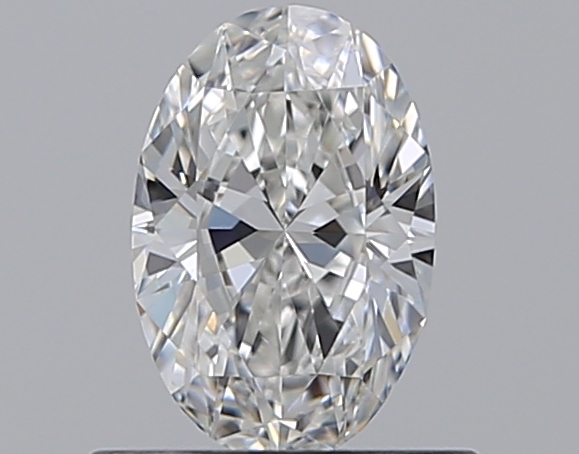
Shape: oval
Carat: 0.5
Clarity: VVS1
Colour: E
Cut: EX
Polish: EX
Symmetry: GD
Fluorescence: ST
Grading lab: GIA
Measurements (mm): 6.43 x 4.27 x 2.66